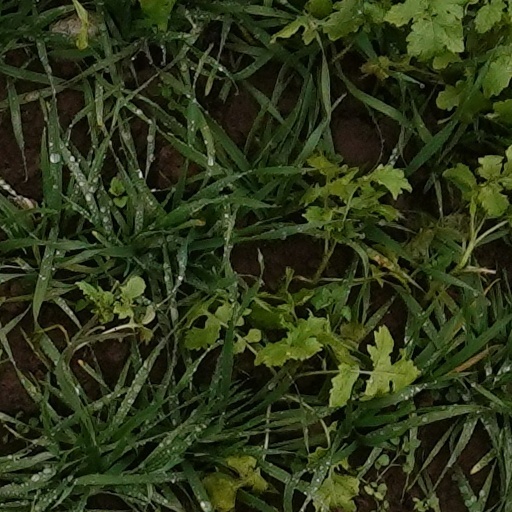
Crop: wheat